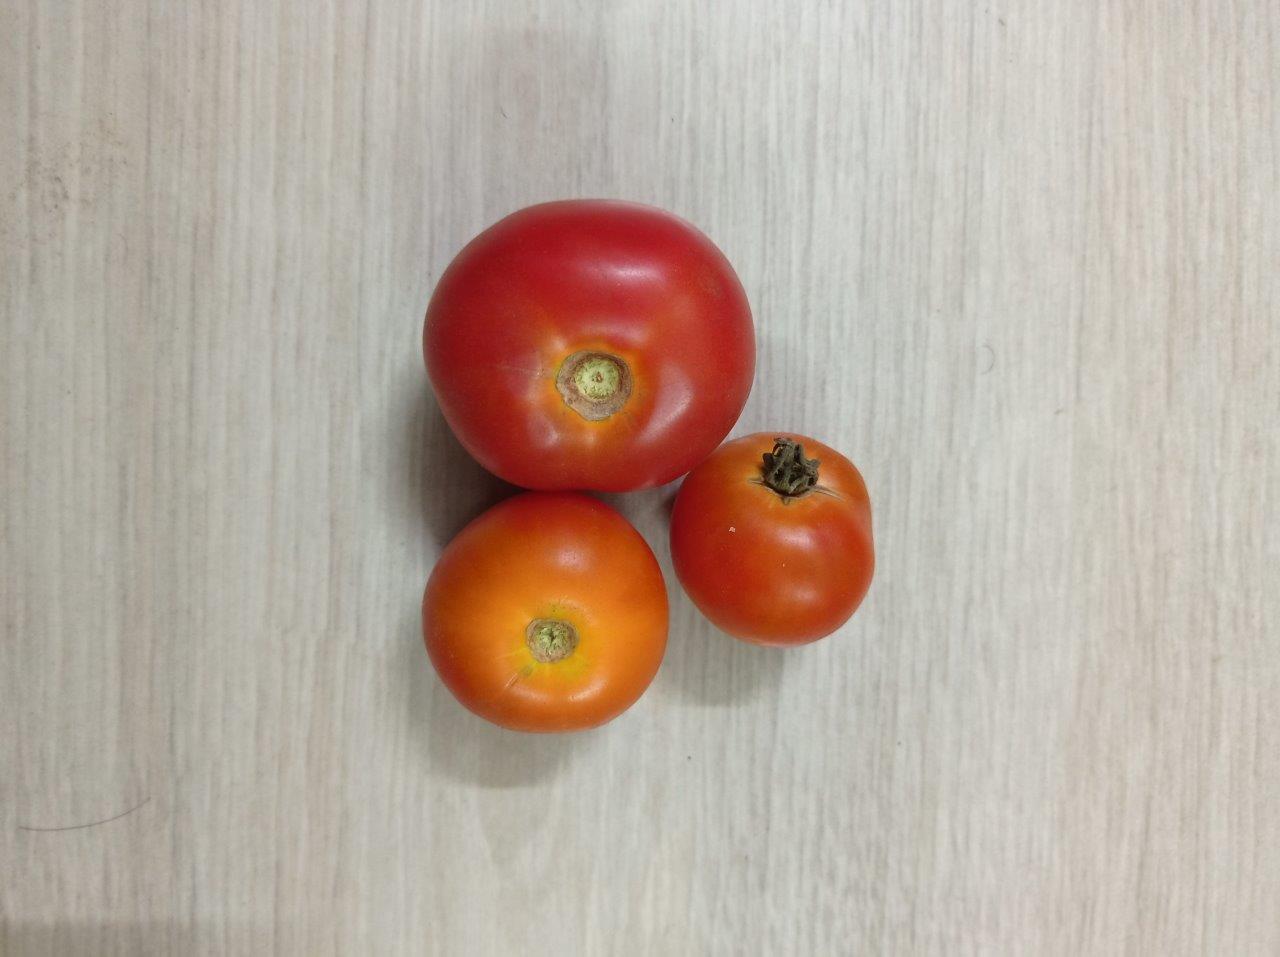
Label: Fresh